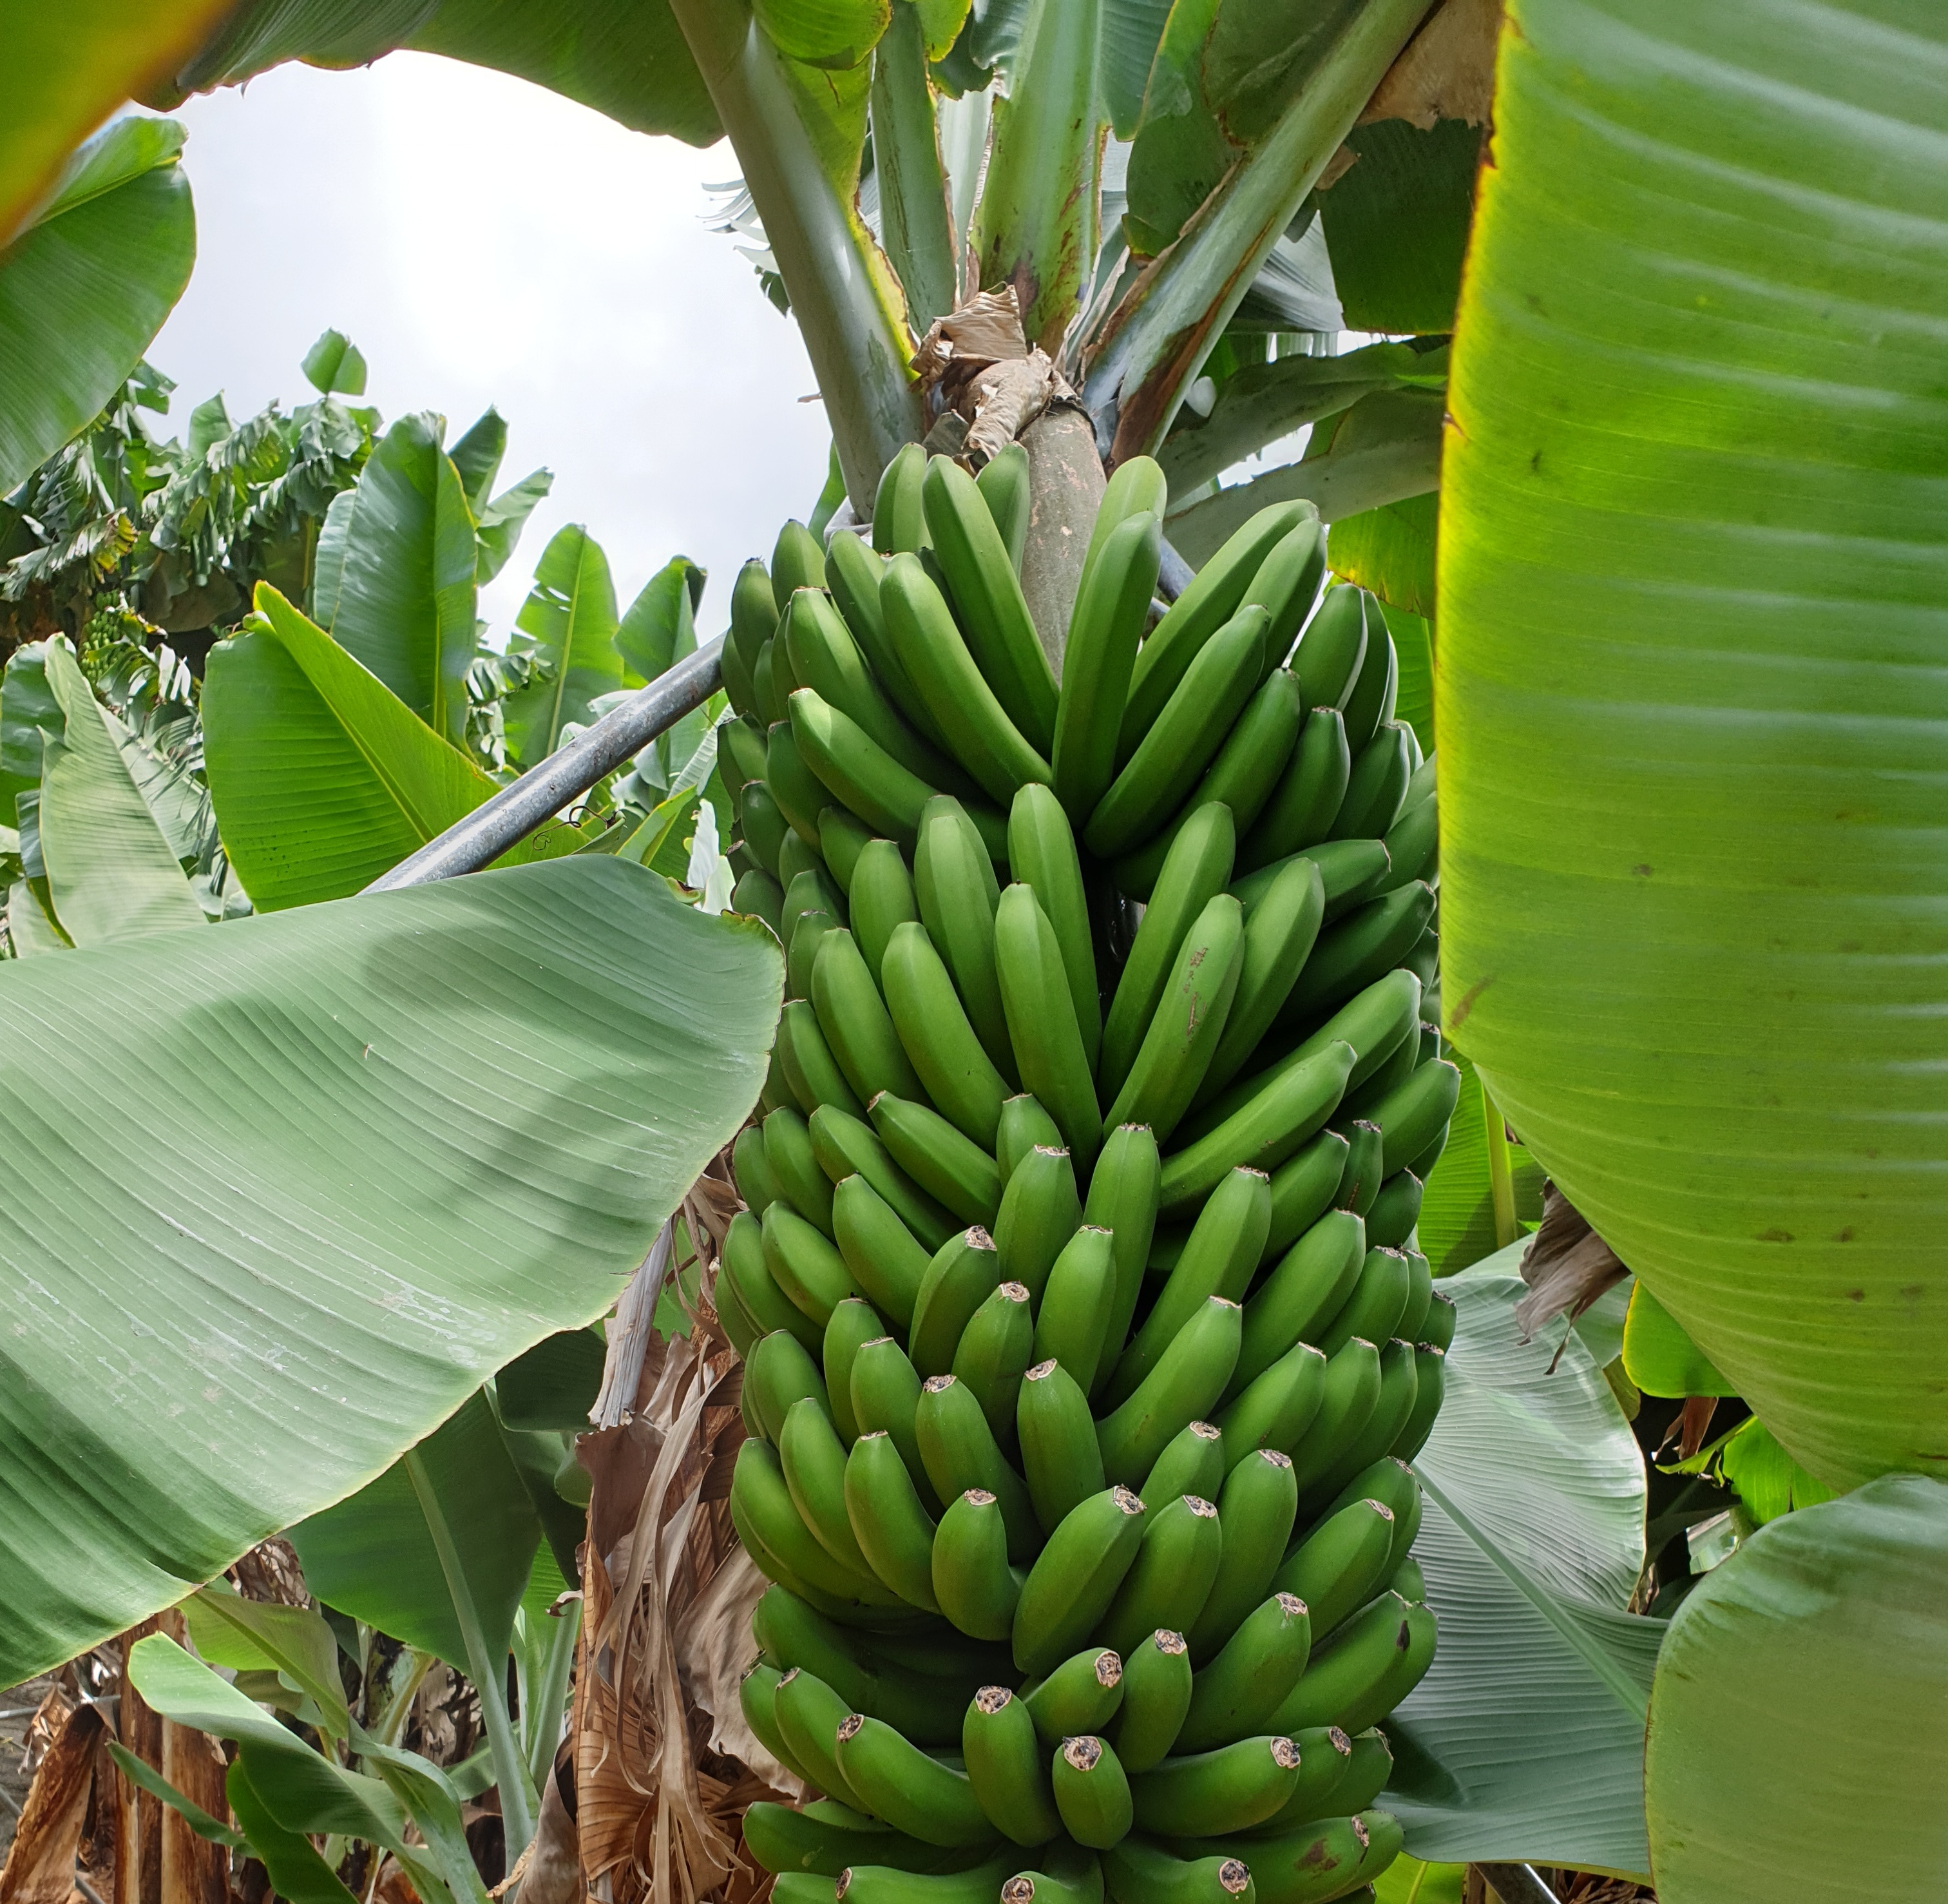
Label: Cut